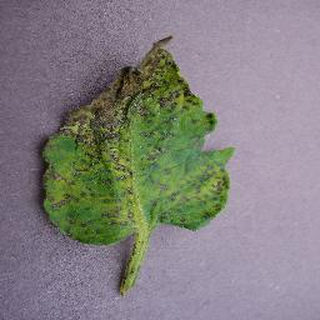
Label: tomato_septoria_leaf_spot